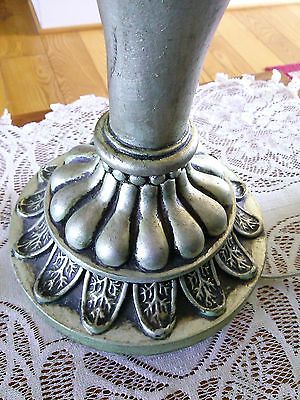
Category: lamp